Market Theatre (Johannesburg)

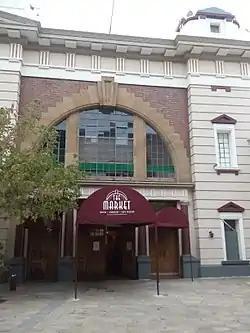
The John Kani Theatre

The Market Theatre, based in the downtown bohemian suburb of Newtown in Johannesburg, South Africa, was opened in 1976, operating as an independent, anti-racist theatre during the country's apartheid regime. It was named after a fruit and vegetable market that was previously located there. It was also known as the Old Indian Market or the Newtown Market, which closed after 60 years.